Mitsubishi Electric Classic

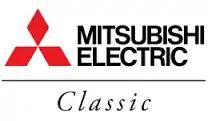

The Mitsubishi Electric Classic is a golf tournament on the PGA Tour Champions in Georgia in the greater Atlanta area. It debuted in 2013 as the "Greater Gwinnett Championship," and has been played each year at TPC Sugarloaf in Duluth, a northeast A familiar course, TPC Sugarloaf was a venue on the PGA Tour for twelve seasons (1997–2008) for the AT&T Classic (previously BellSouth Classic).